5-inch/25-caliber gun

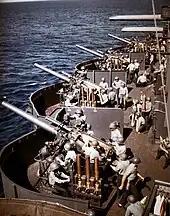
Battleship 's 5"/25 battery prepares to fire during the bombardment of Saipan, 15 June 1944

The gun weighed about 2 metric tons and used fixed ammunition (case and projectile handled as a single assembled unit) with a 9.6-pound (4.4 kg) charge of smokeless powder to give a 54-pound (24 kg) projectile a velocity of 2100 feet per second (640 m/s). The ceiling was at the maximum elevation of 85 degrees. Useful life expectancy was 4260 effective full charges (EFC) per barrel. The short barrel of the 5"/25 made it much easier to train manually against fast-moving targets. These guns were manually controlled so the short barrel and light weight made it an early favorite as an anti-aircraft gun. Another key feature was power loading, allowing rapid fire at high elevation angles. The 5"/38 caliber gun replaced the 5"/25 as the anti-aircraft weapon of choice on new construction by the mid-1930s due to its better range, velocity against surface targets, and higher vertical ceiling. The 5"/38 was effectively a compromise between the shorter-barreled 5"/25 (intended primarily for air targets) and the longer-barreled 5-inch/51-caliber gun (intended primarily for surface targets) in order to create a highly-effective dual-purpose naval gun.